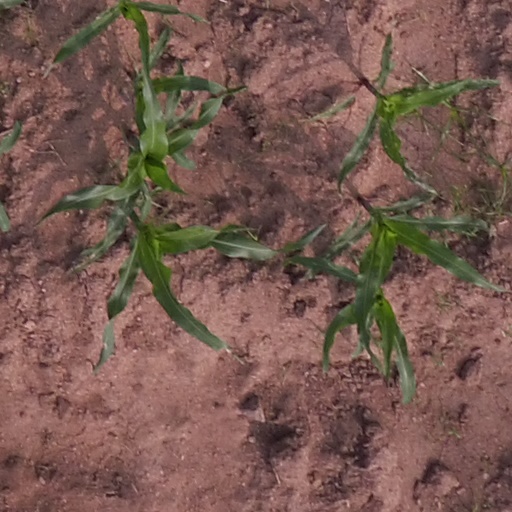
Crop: maize; corn